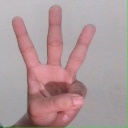
अक्षर: व